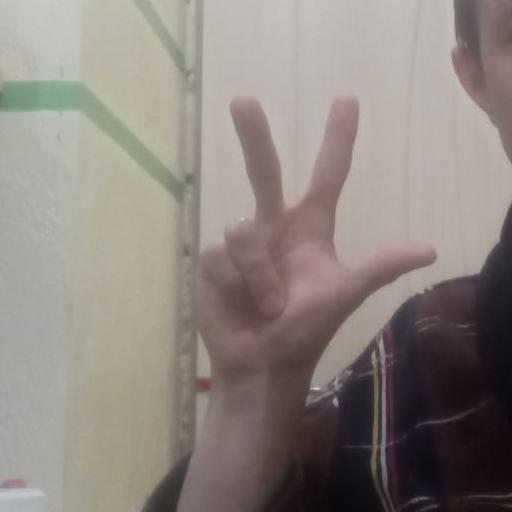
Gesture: three2